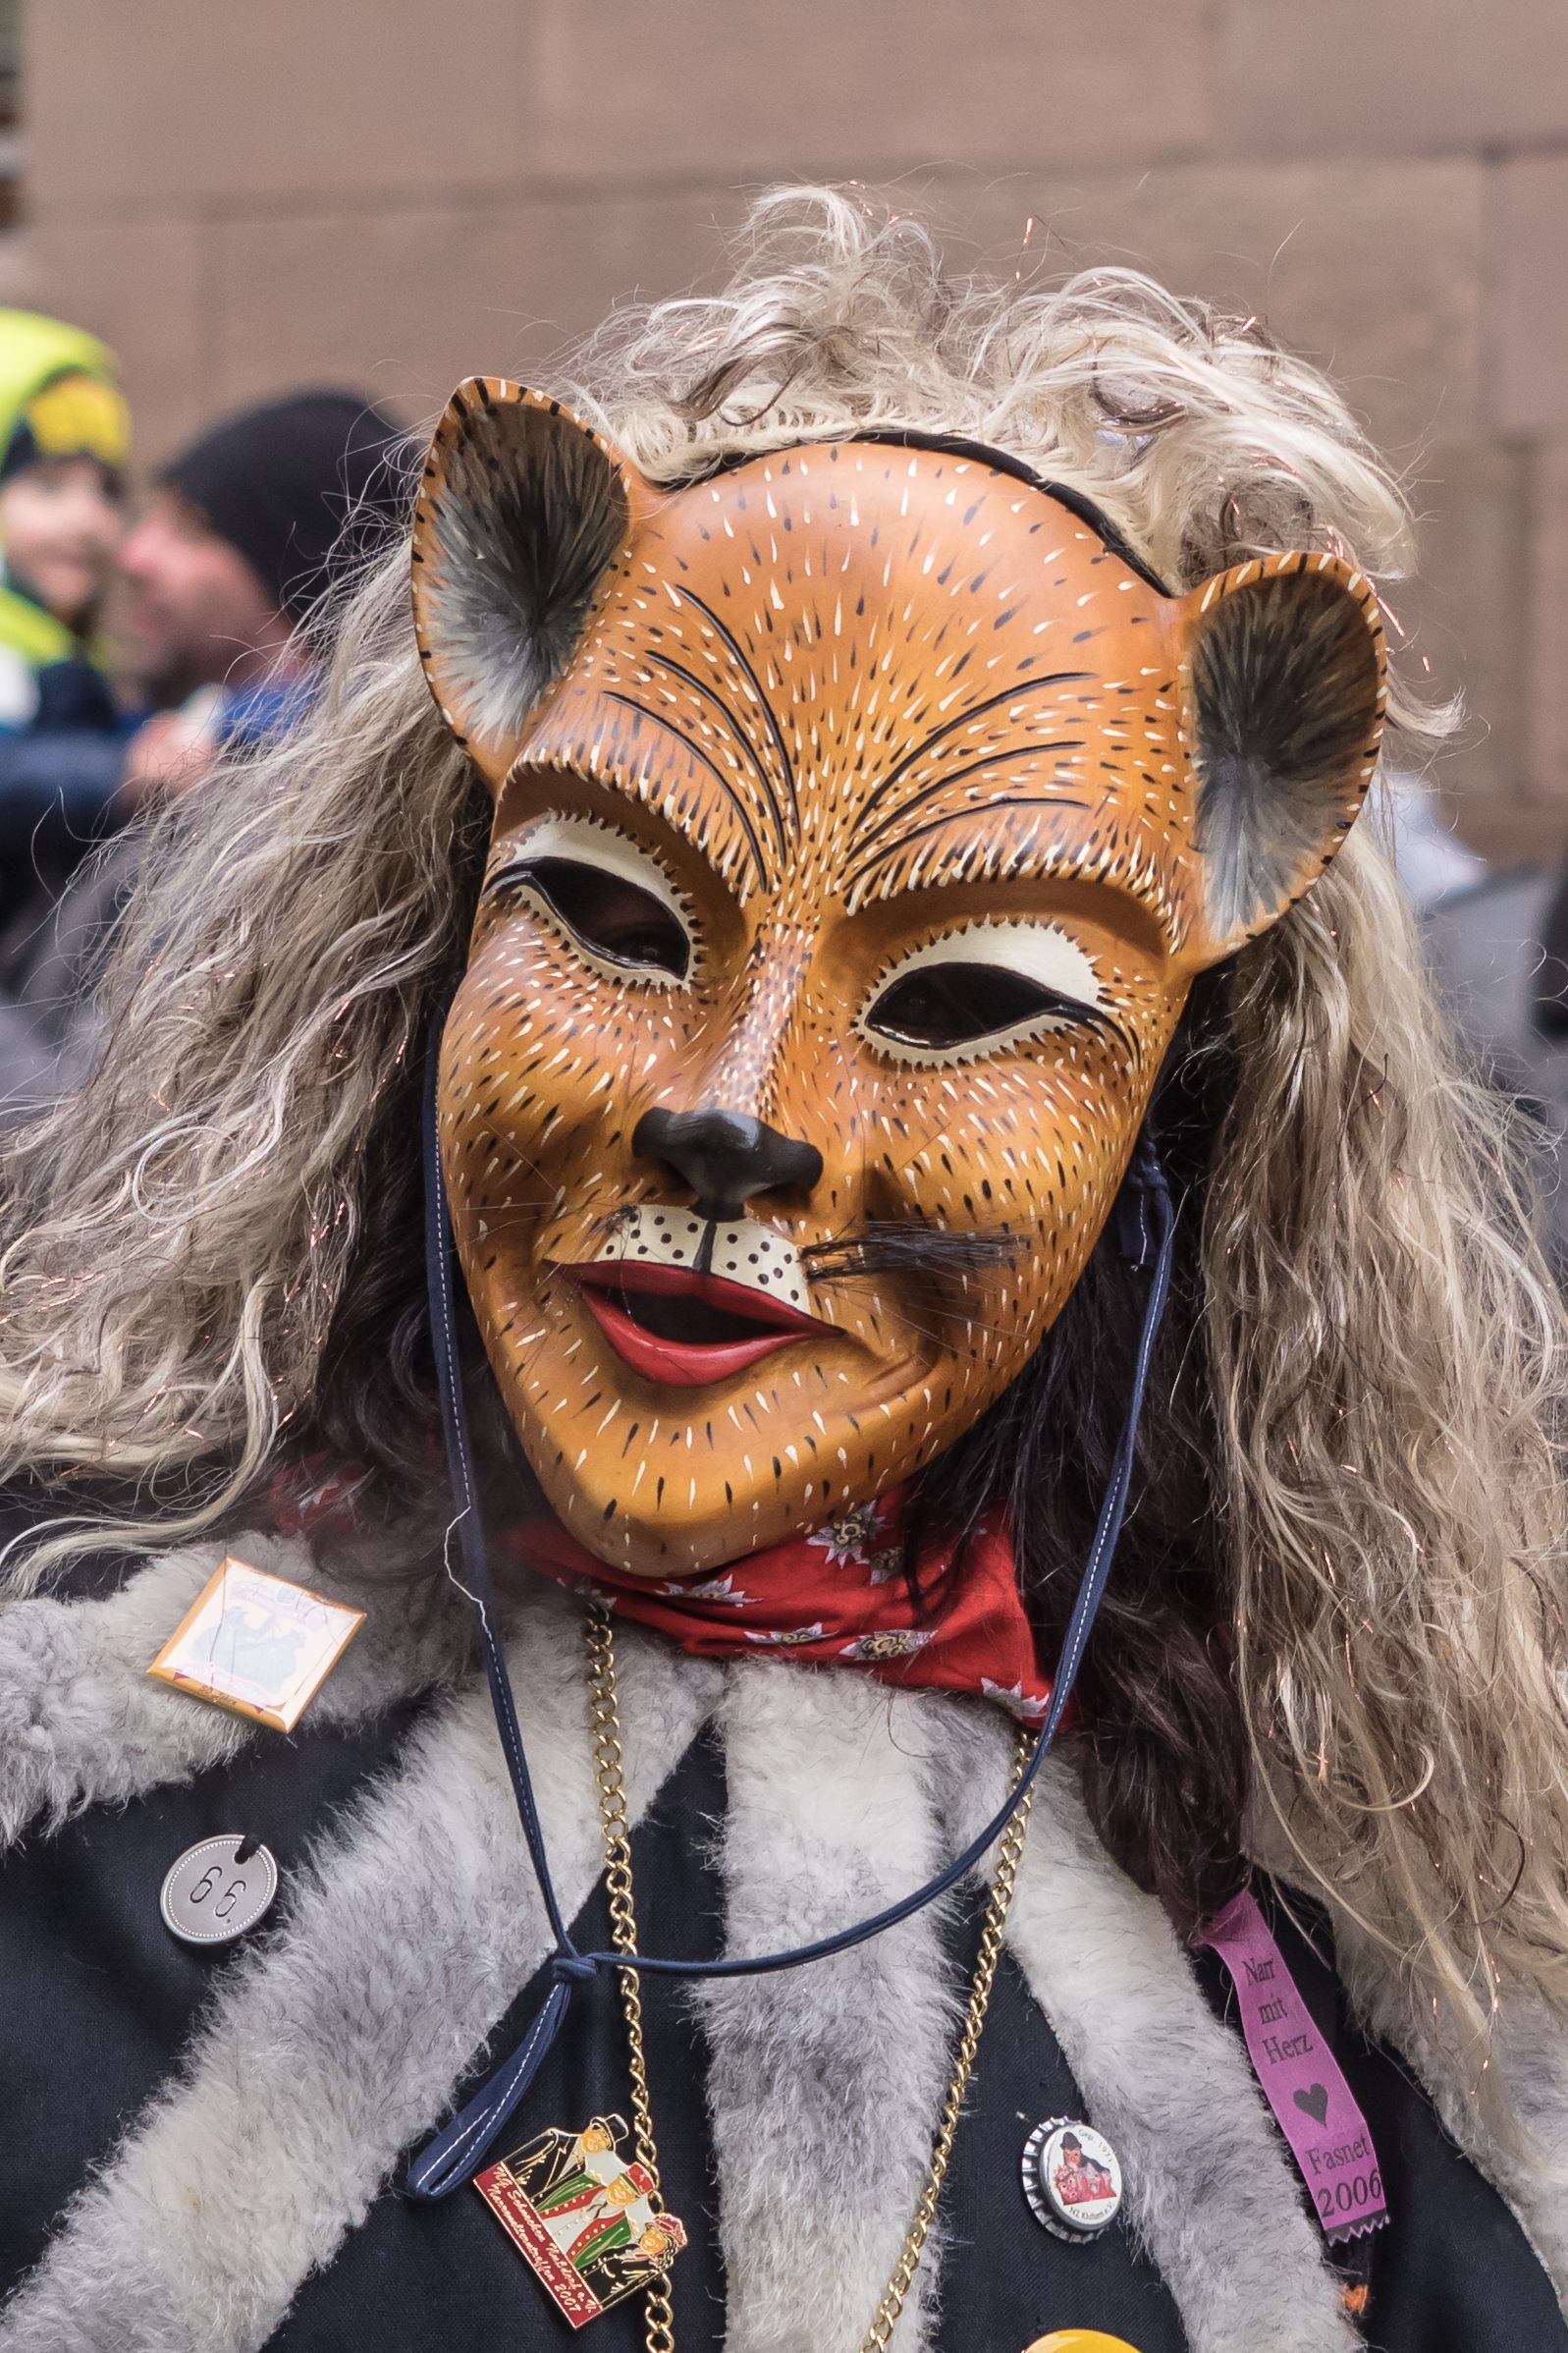
people, carnival, cat, color, clothing, colorful, celebrate, festival, mask, figure, head, party, culture, carved, event, custom, tradition, costume, panel, masque, cat face, customs, oblong, fasnet, fools jump, swabian alemannic, haes, wooden mask